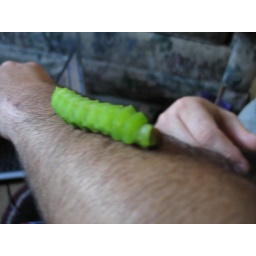
It was by my neighbors house in the street when I found it.